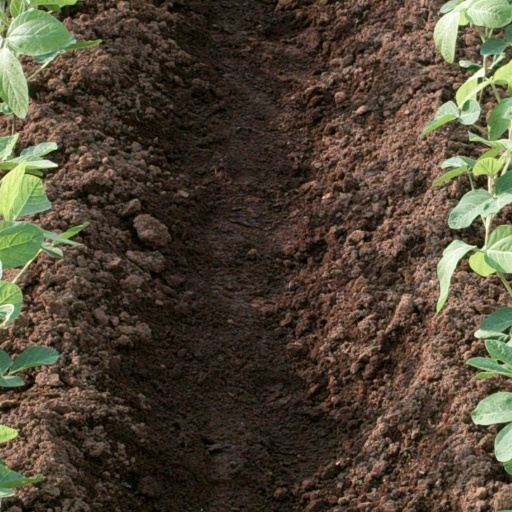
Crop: soybean